Tombe à la fille

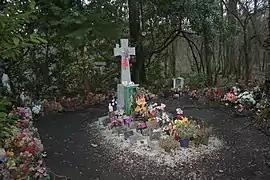

The Tombe à la fille (Girl's tomb) is a small tomb located in the woods of Teillay, Brittany, France. According to local tradition, a girl killed by the Chouans during the French Revolution is buried there. Today it is a place of great devotion in the region. The tomb is regularly covered with flowers, and children's clothes are always hung on the surrounding vegetation.